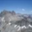
Label: mountain